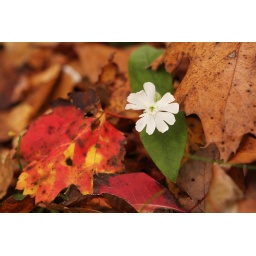
A flower left over from spring time next to a red leaf from autumn.